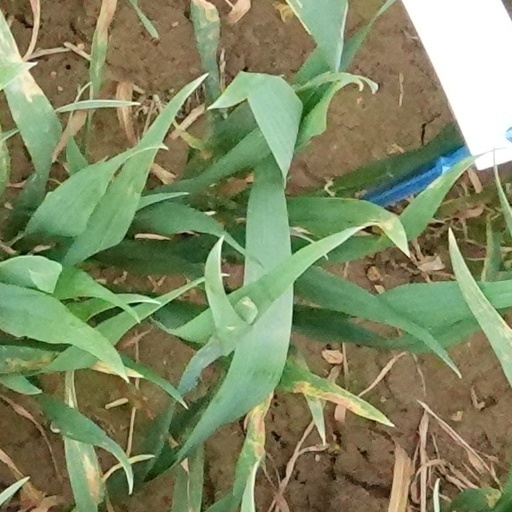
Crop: wheat